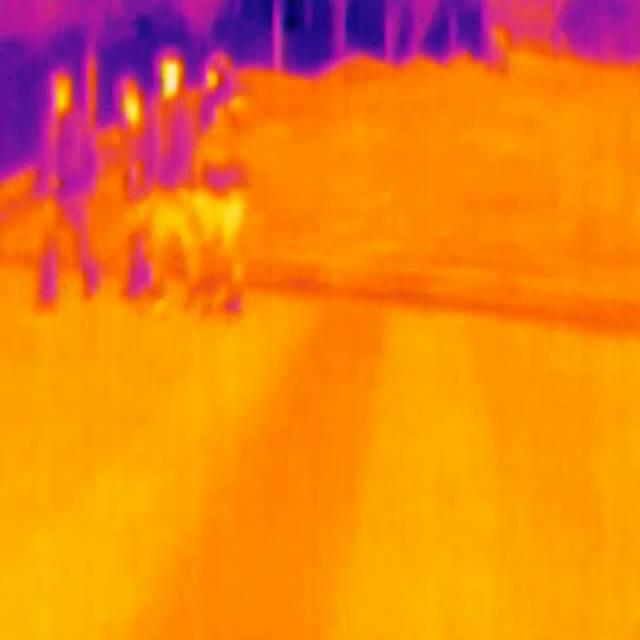
Detected objects:
label: person
label: person
label: person
label: person